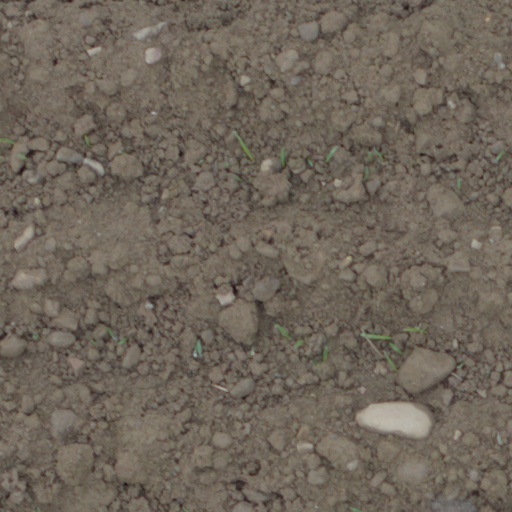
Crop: wheat